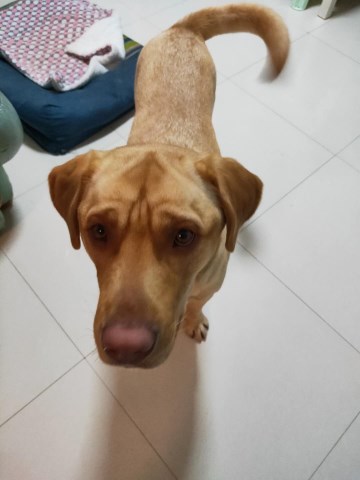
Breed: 3580-n000122-Labrador_retriever